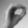
ASL letter: O